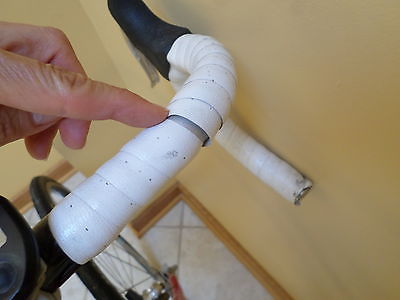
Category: bicycle